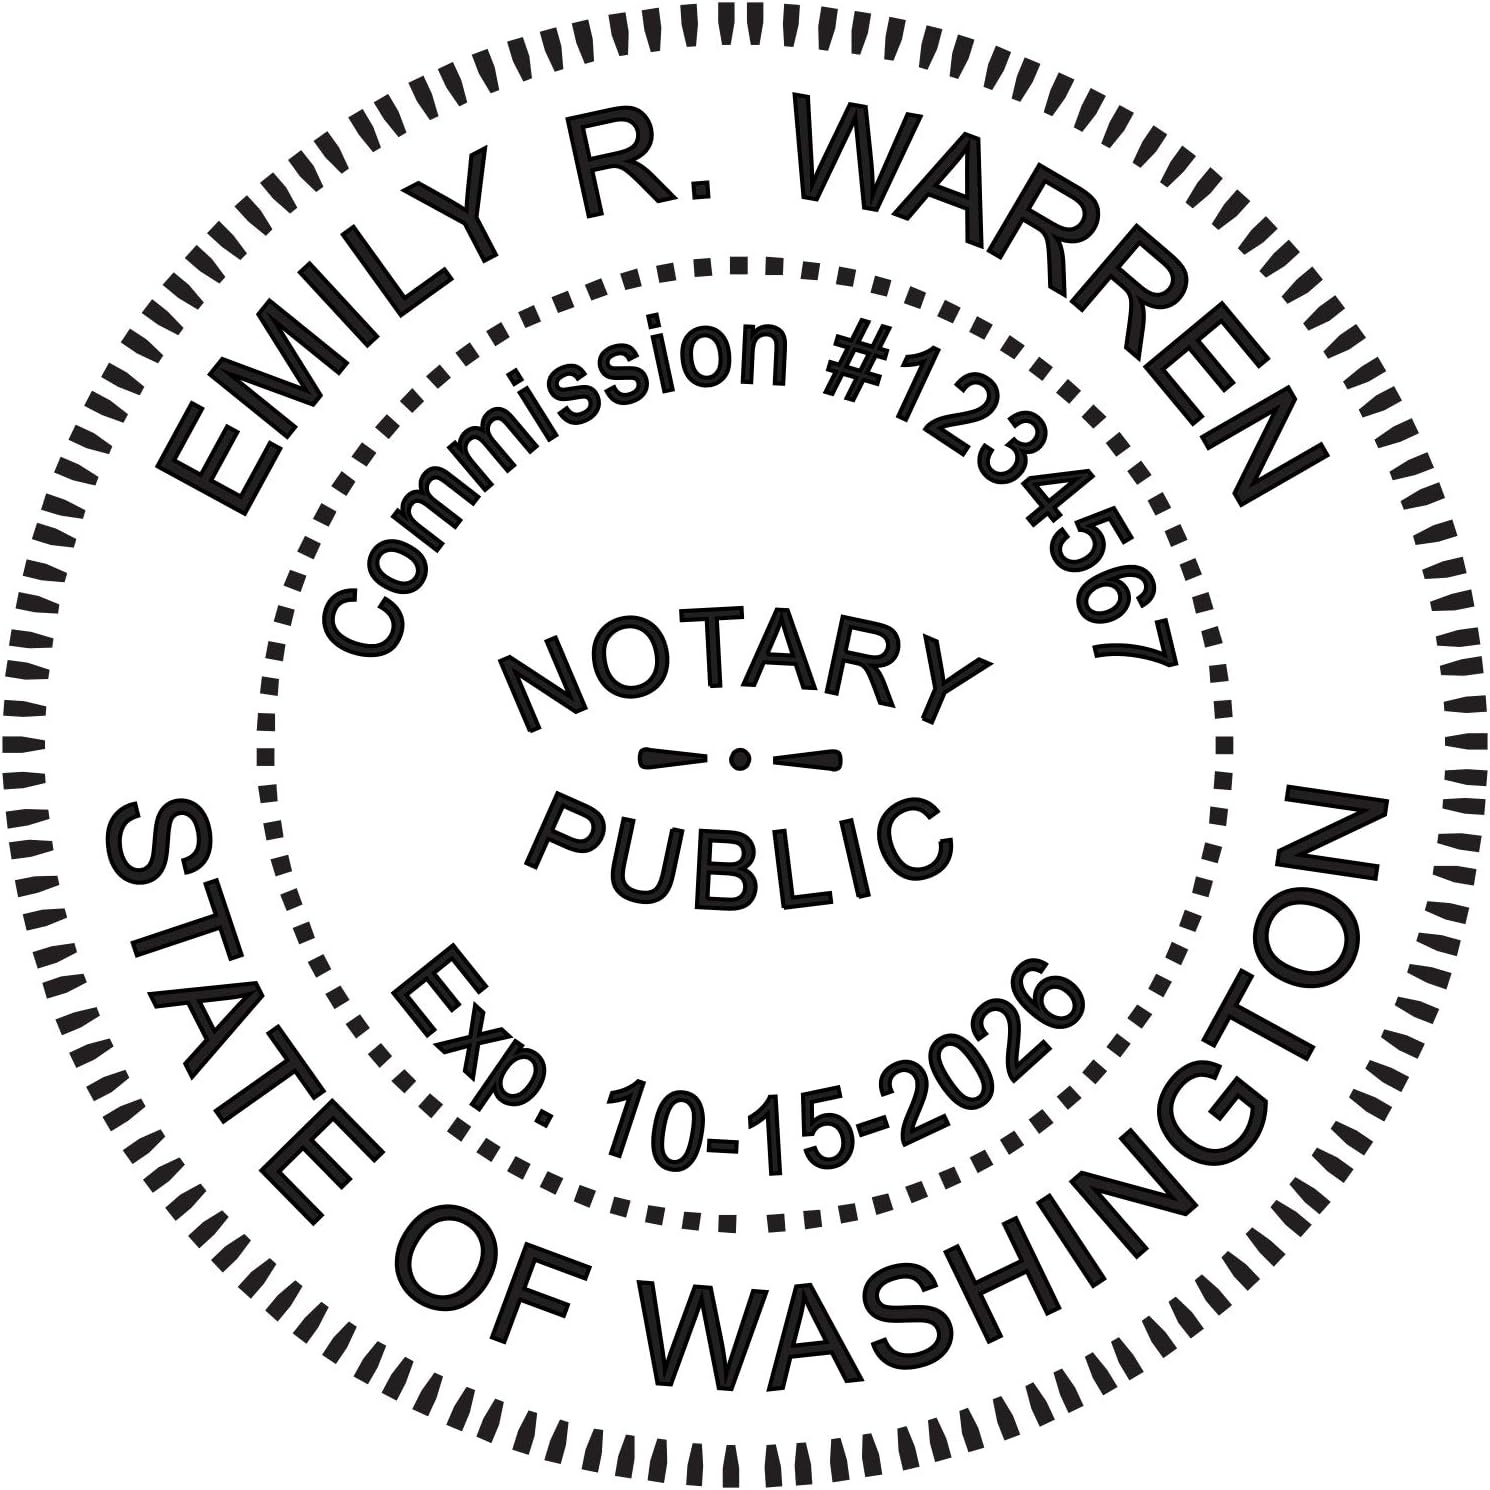
MaxMark Round Notary Pre-Inked Stamp for State of Washington
About this item Pre-inked notary stamp as seen in image (Imprint Size: 1-5/8" Diameter), personalized for you Good for 25,000 unmatched near print quality impressions, before need to re-ink
Brand: Maxmark
Category: Office Supplies > Office Instruments > Office Stamps > Notary Stamps